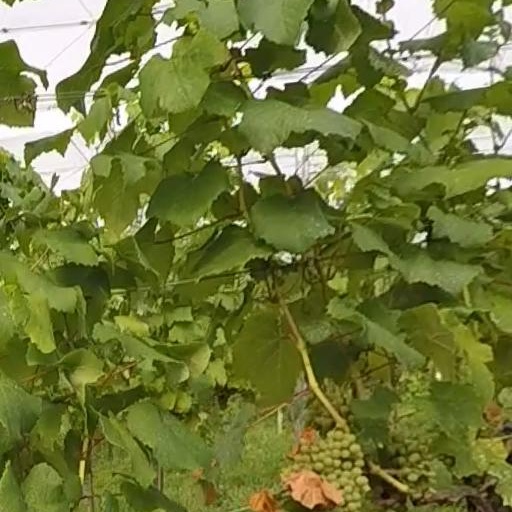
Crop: grape